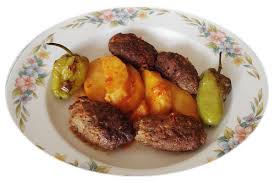
Yemek: izmir_kofte